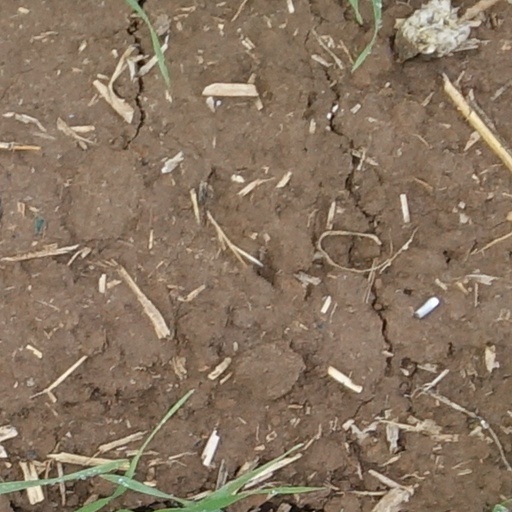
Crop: wheat